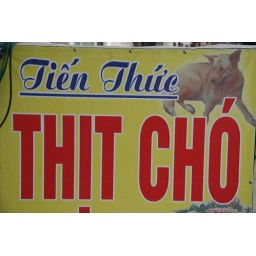
Translation dog meat, we tried it at the 400 year old house in this village